Morebattle

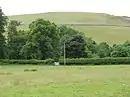
Morebattle Hill, viewed from the west

On the summit Morebattle Hill, half-a-mile south of the village, is the remains of an Iron Age hillfort. The fort is shaped like an elongated letter D, with its main axis lying northeast to southwest. The fort measures 190 metres in length by 70 metres in greatest width within a single rampart. The remains of a small settlement can be seen at the northeast end of the fort.